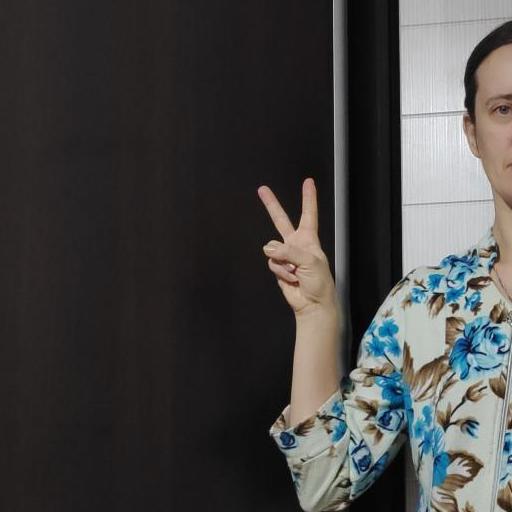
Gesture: peace